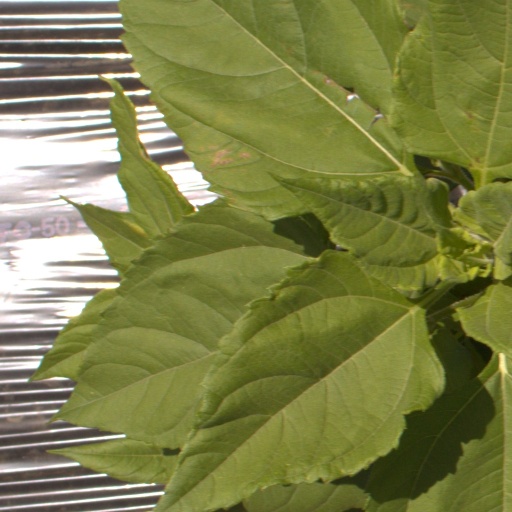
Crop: Jerusalem artichoke